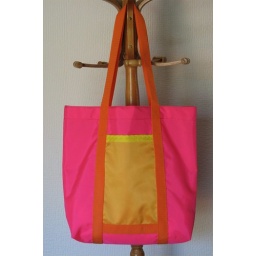
Lead-free Medium bag in hot pink 430-Denier pack cloth w/lemon yellow & orange